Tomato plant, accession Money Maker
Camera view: horizontal (90 deg, fisheye); turntable rotation: 60 degrees
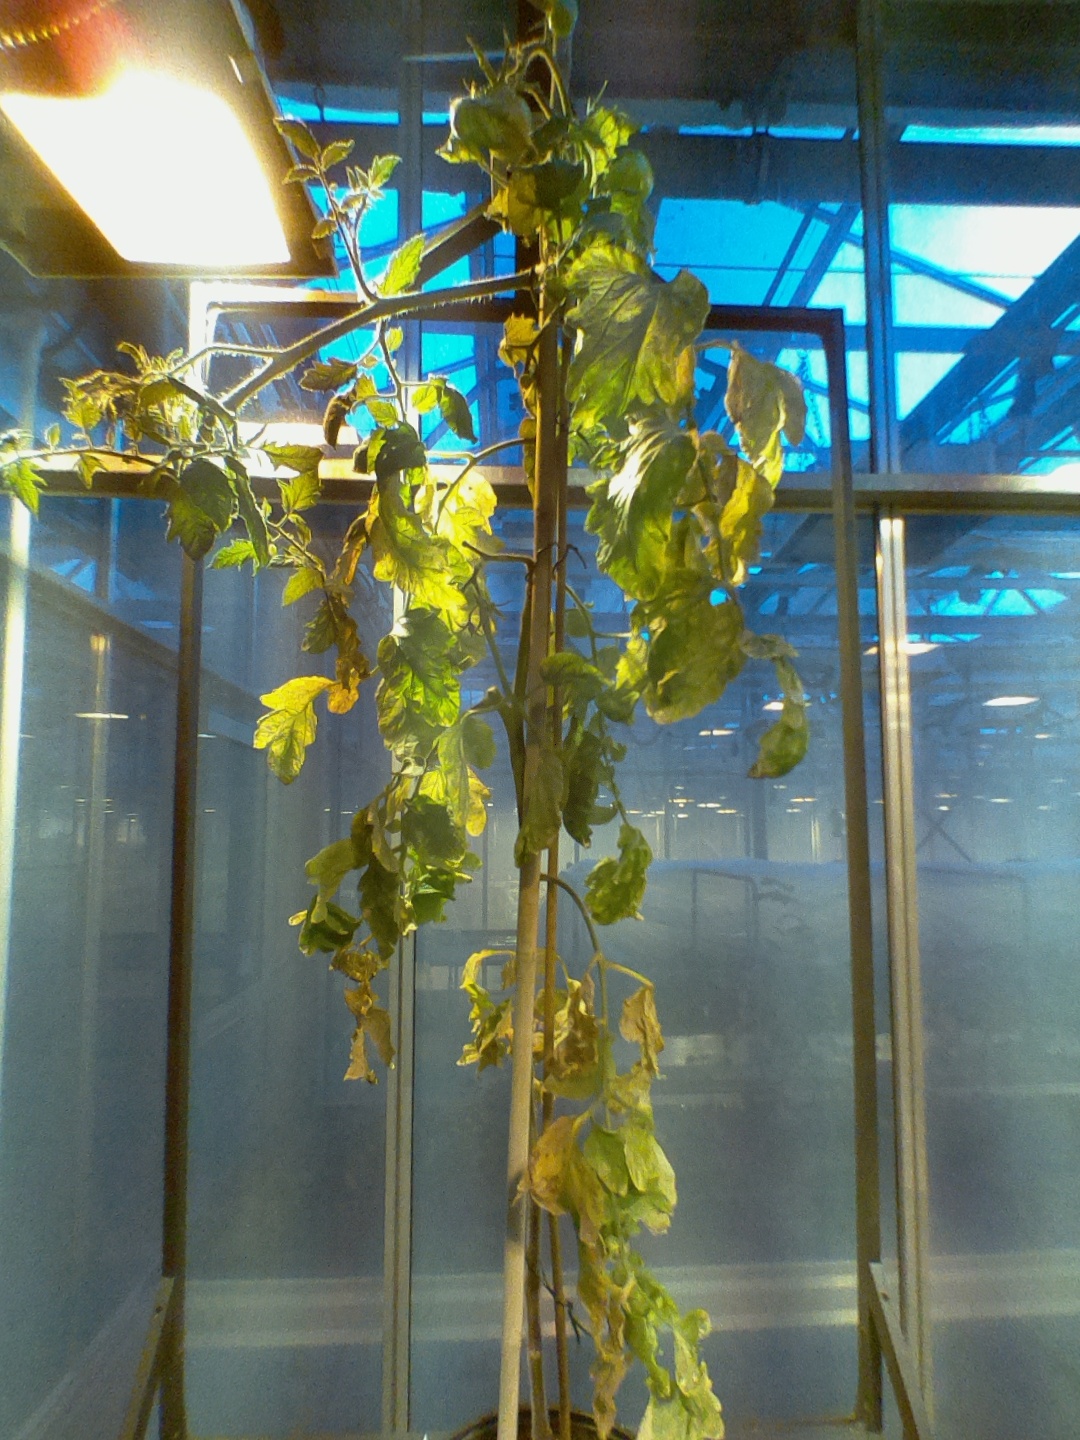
BBCH growth stage 79: 90% -100% of final fruit size